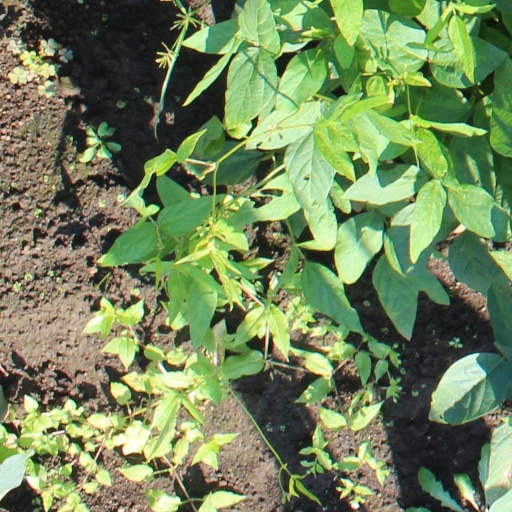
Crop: soybean